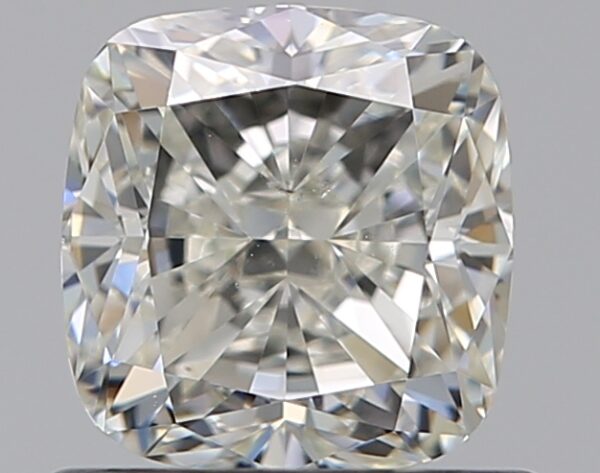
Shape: cushion
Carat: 0.8
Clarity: VS2
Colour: J
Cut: EX
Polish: EX
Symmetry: VG
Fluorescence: N
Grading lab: GIA
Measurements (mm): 5.18 x 5 x 3.48